Preng Doçi

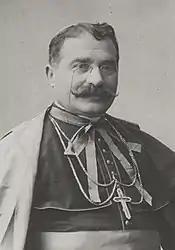
Dom Preng Doçi portrait.

After staying few months in Antivari, with the intervention of Cardinal Giovanni Simeoni of the Propaganda Fide, Doçi was sent to the west coast of the Americas, Newsfoundland, Wayne, Pennsylvania, and New Brunswick, where he worked as a missionary until 1881. To Doçi goes the honor, as far as it can be ascertained, of being the first known Albanian resident of North America. After his return to Rome, he was sent to India as secretary of the apostolic delegate to India, Cardinal Antonio Agliardi. In 1888, after years of petitioning and with the intercession of the patriarch of Constantinople, Doçi finally received permission from the Ottoman authorities to return to Albania. He arrived on 6 November 1888 and became abbot of Mirdita. In January of the following year, he was consecrated head of the Abbey nullius of St. Alexander of Orosh, Mirdita. In 1890 and later in 1894, several other regions of Lezhë and the Roman Catholic Diocese of Sapë would be joined under his Abbey's jurisdiction.